Teatre Municipal de l'Escorxador

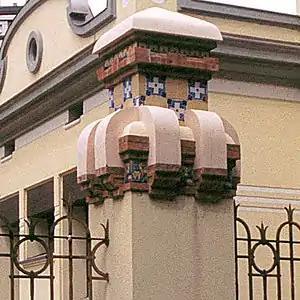
Detail of the main building, note the decoration.

Teatre Municipal de l'Escorxador (Catalan for "Slaughterhouse Theatre") is a theatre on carrer de Lluís Companys, in the Templers-Instituts quarter of Lleida, Catalonia, Spain. It's remarkable for its striking "modernista"-Art Nouveau architecture, unusual for a former slaughterhouse, a work by the Tarragona-born architect Francesc de Paula Morera i Gatell, nowadays refurbished and complete with some 1990s additions. It was heavily damaged during the Spanish Civil War bombings. It has been in operation since 1998, and is owned by the Lleida city council. It has two stages: "Sala 1", an Italian-style hall with 310 seats, and "Sala 2", used for plays and performances of a more experimental sort. There's a third space located in the former convent of Saint Theresa. Next to it is the Cafè del Teatre.